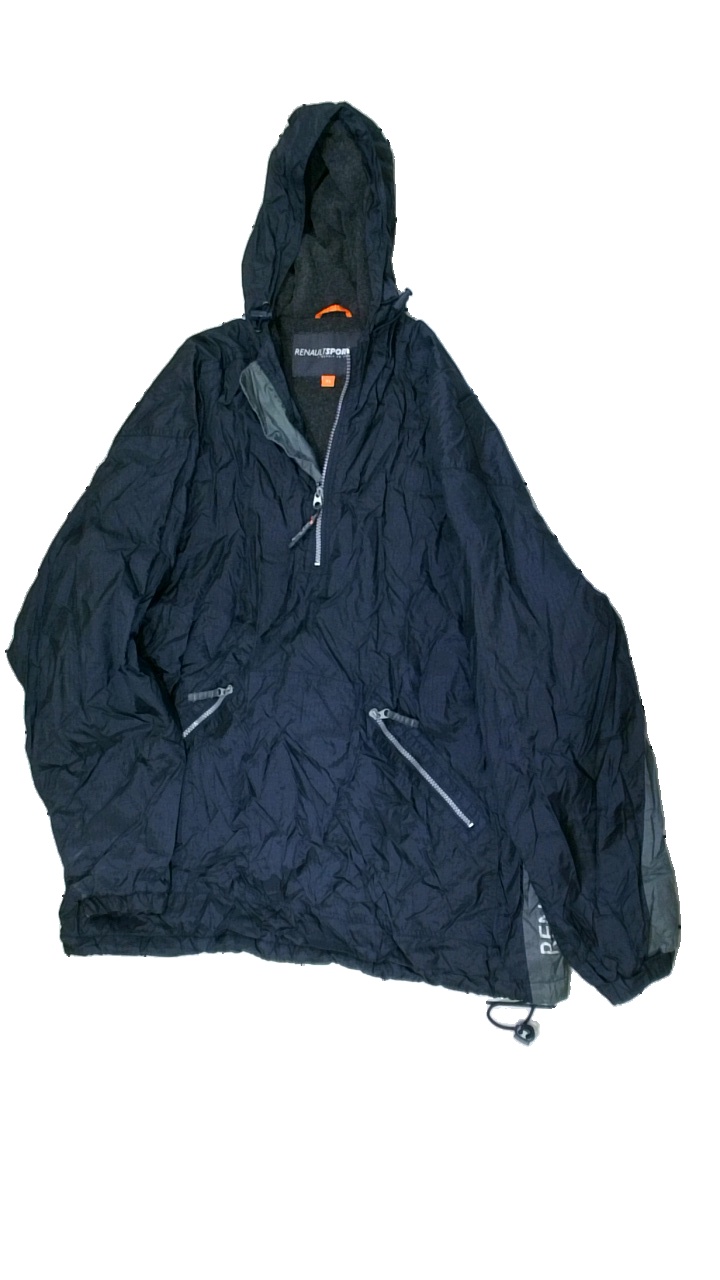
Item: Rain Jacket (Unisex)
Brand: Renaultsport
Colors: Blue, Grey
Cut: Regular
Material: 100% nylon
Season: All
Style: Sports
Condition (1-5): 4
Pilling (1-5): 5
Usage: Reuse
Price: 100-150